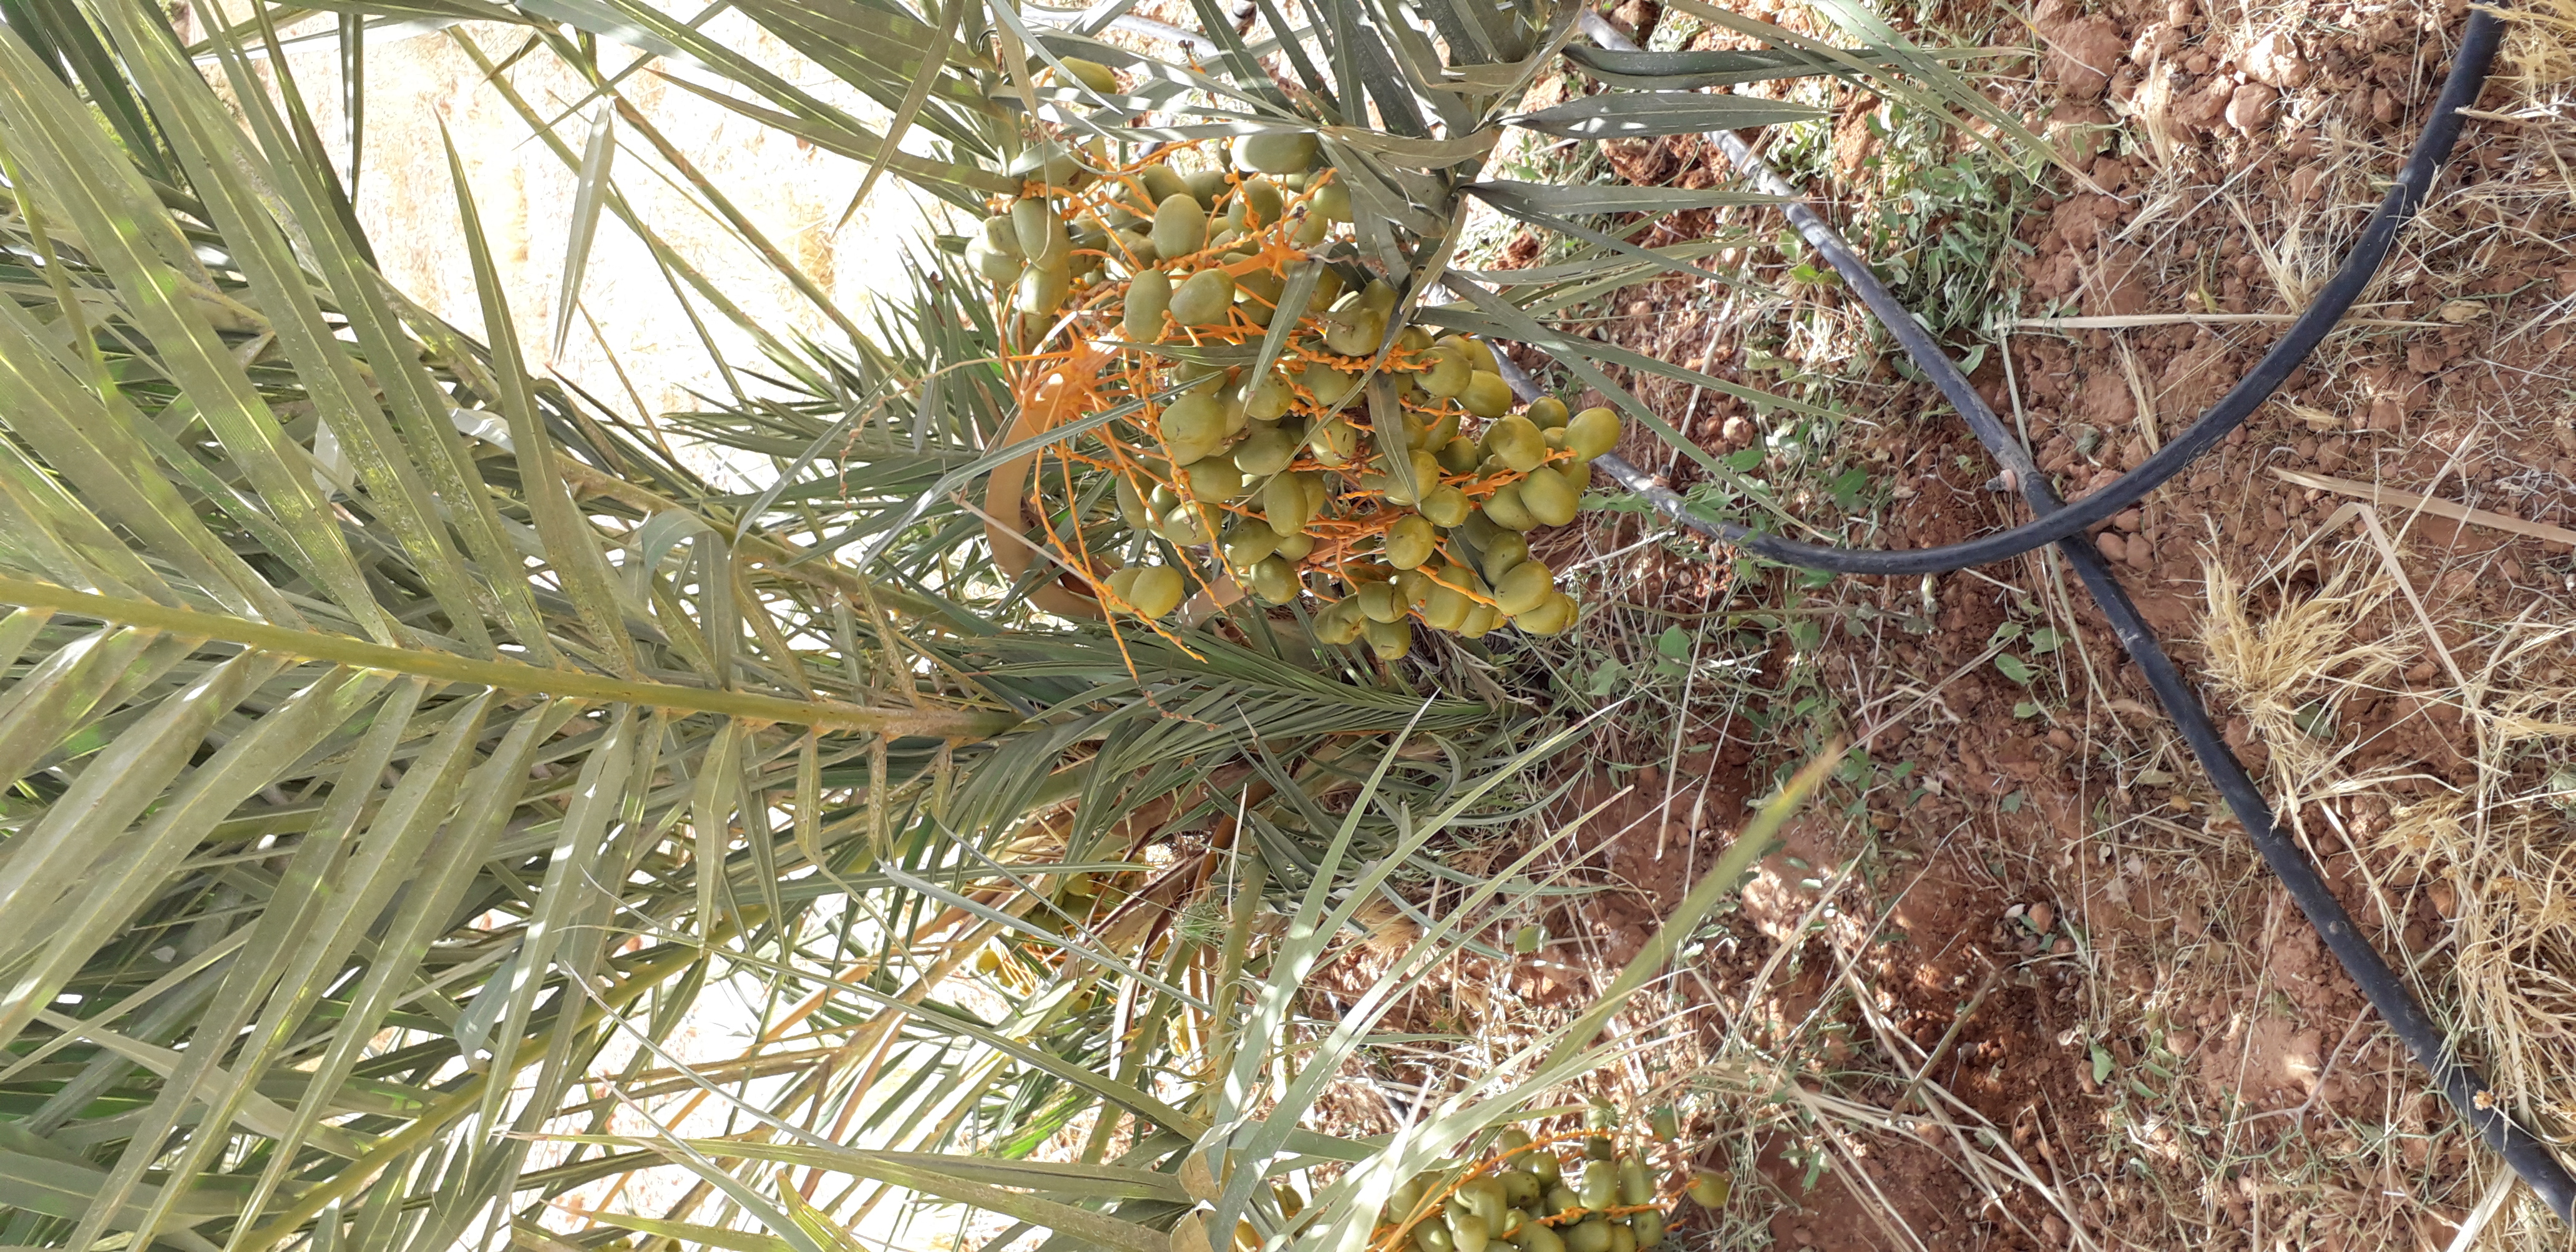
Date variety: Boufagous